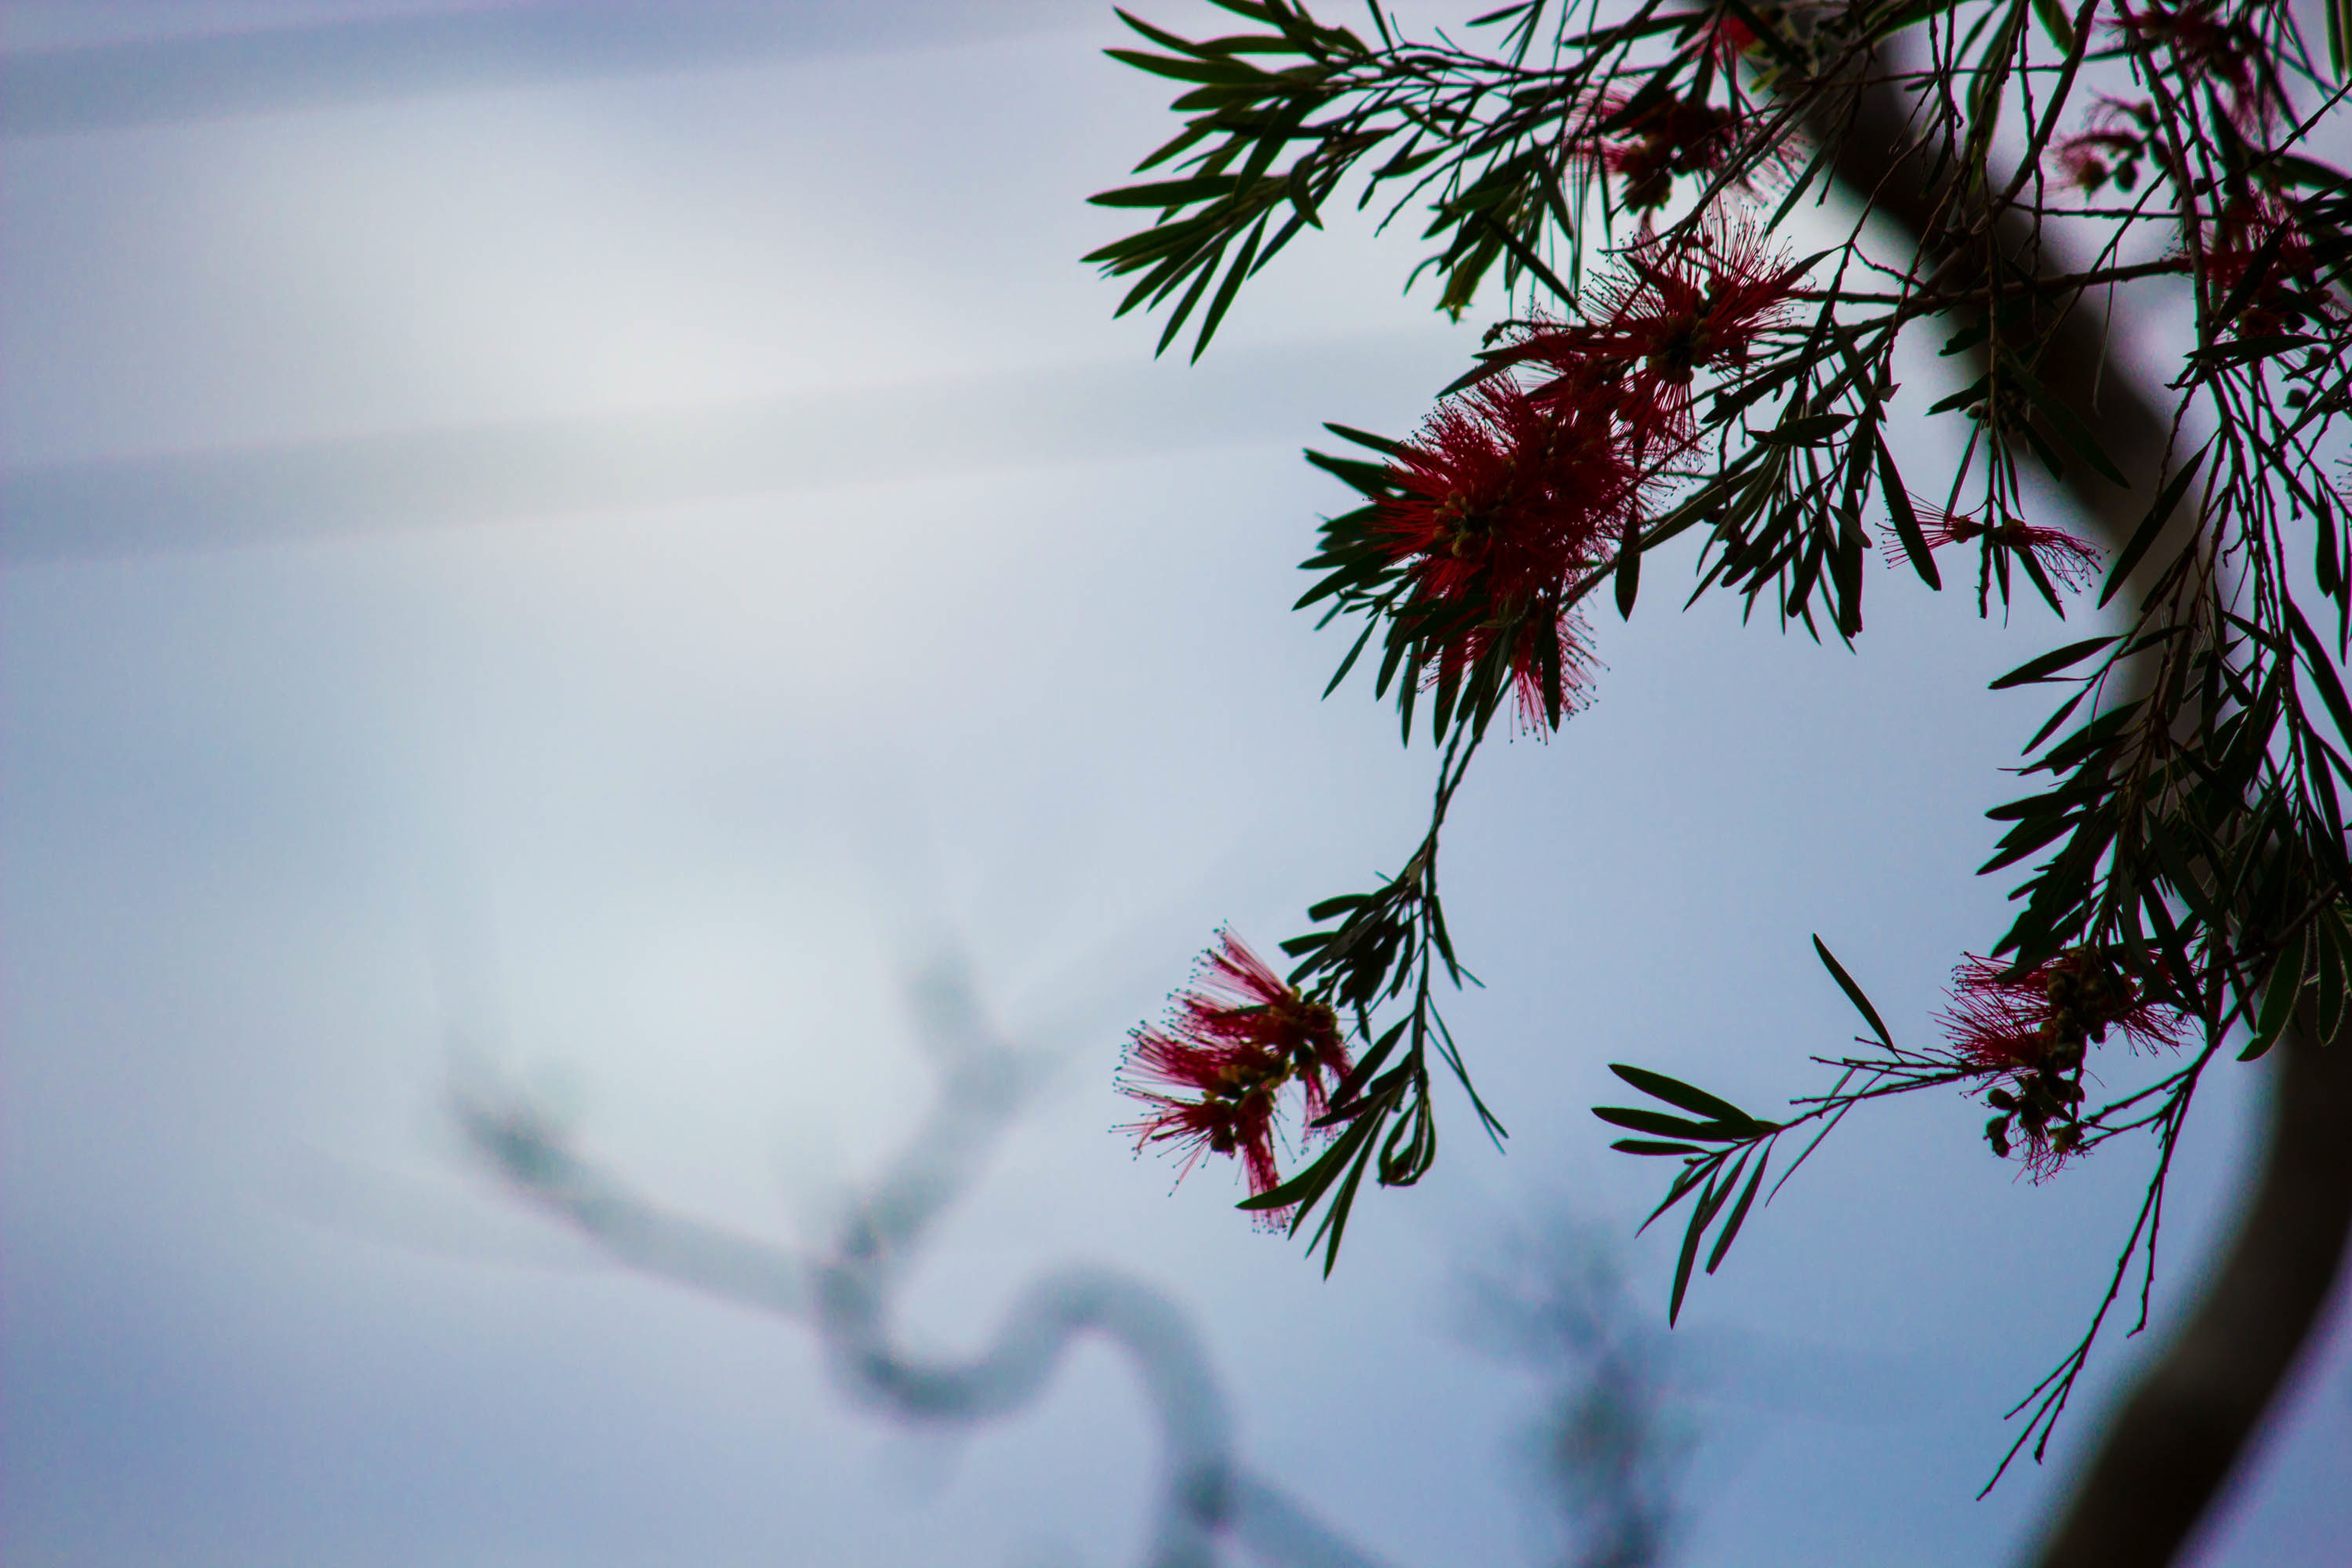
tree, nature, branch, winter, plant, sky, leaf, flower, frost, red, botany, flora, season, twig, close up, freezing, macro photography, plant stem, woody plant, land plant